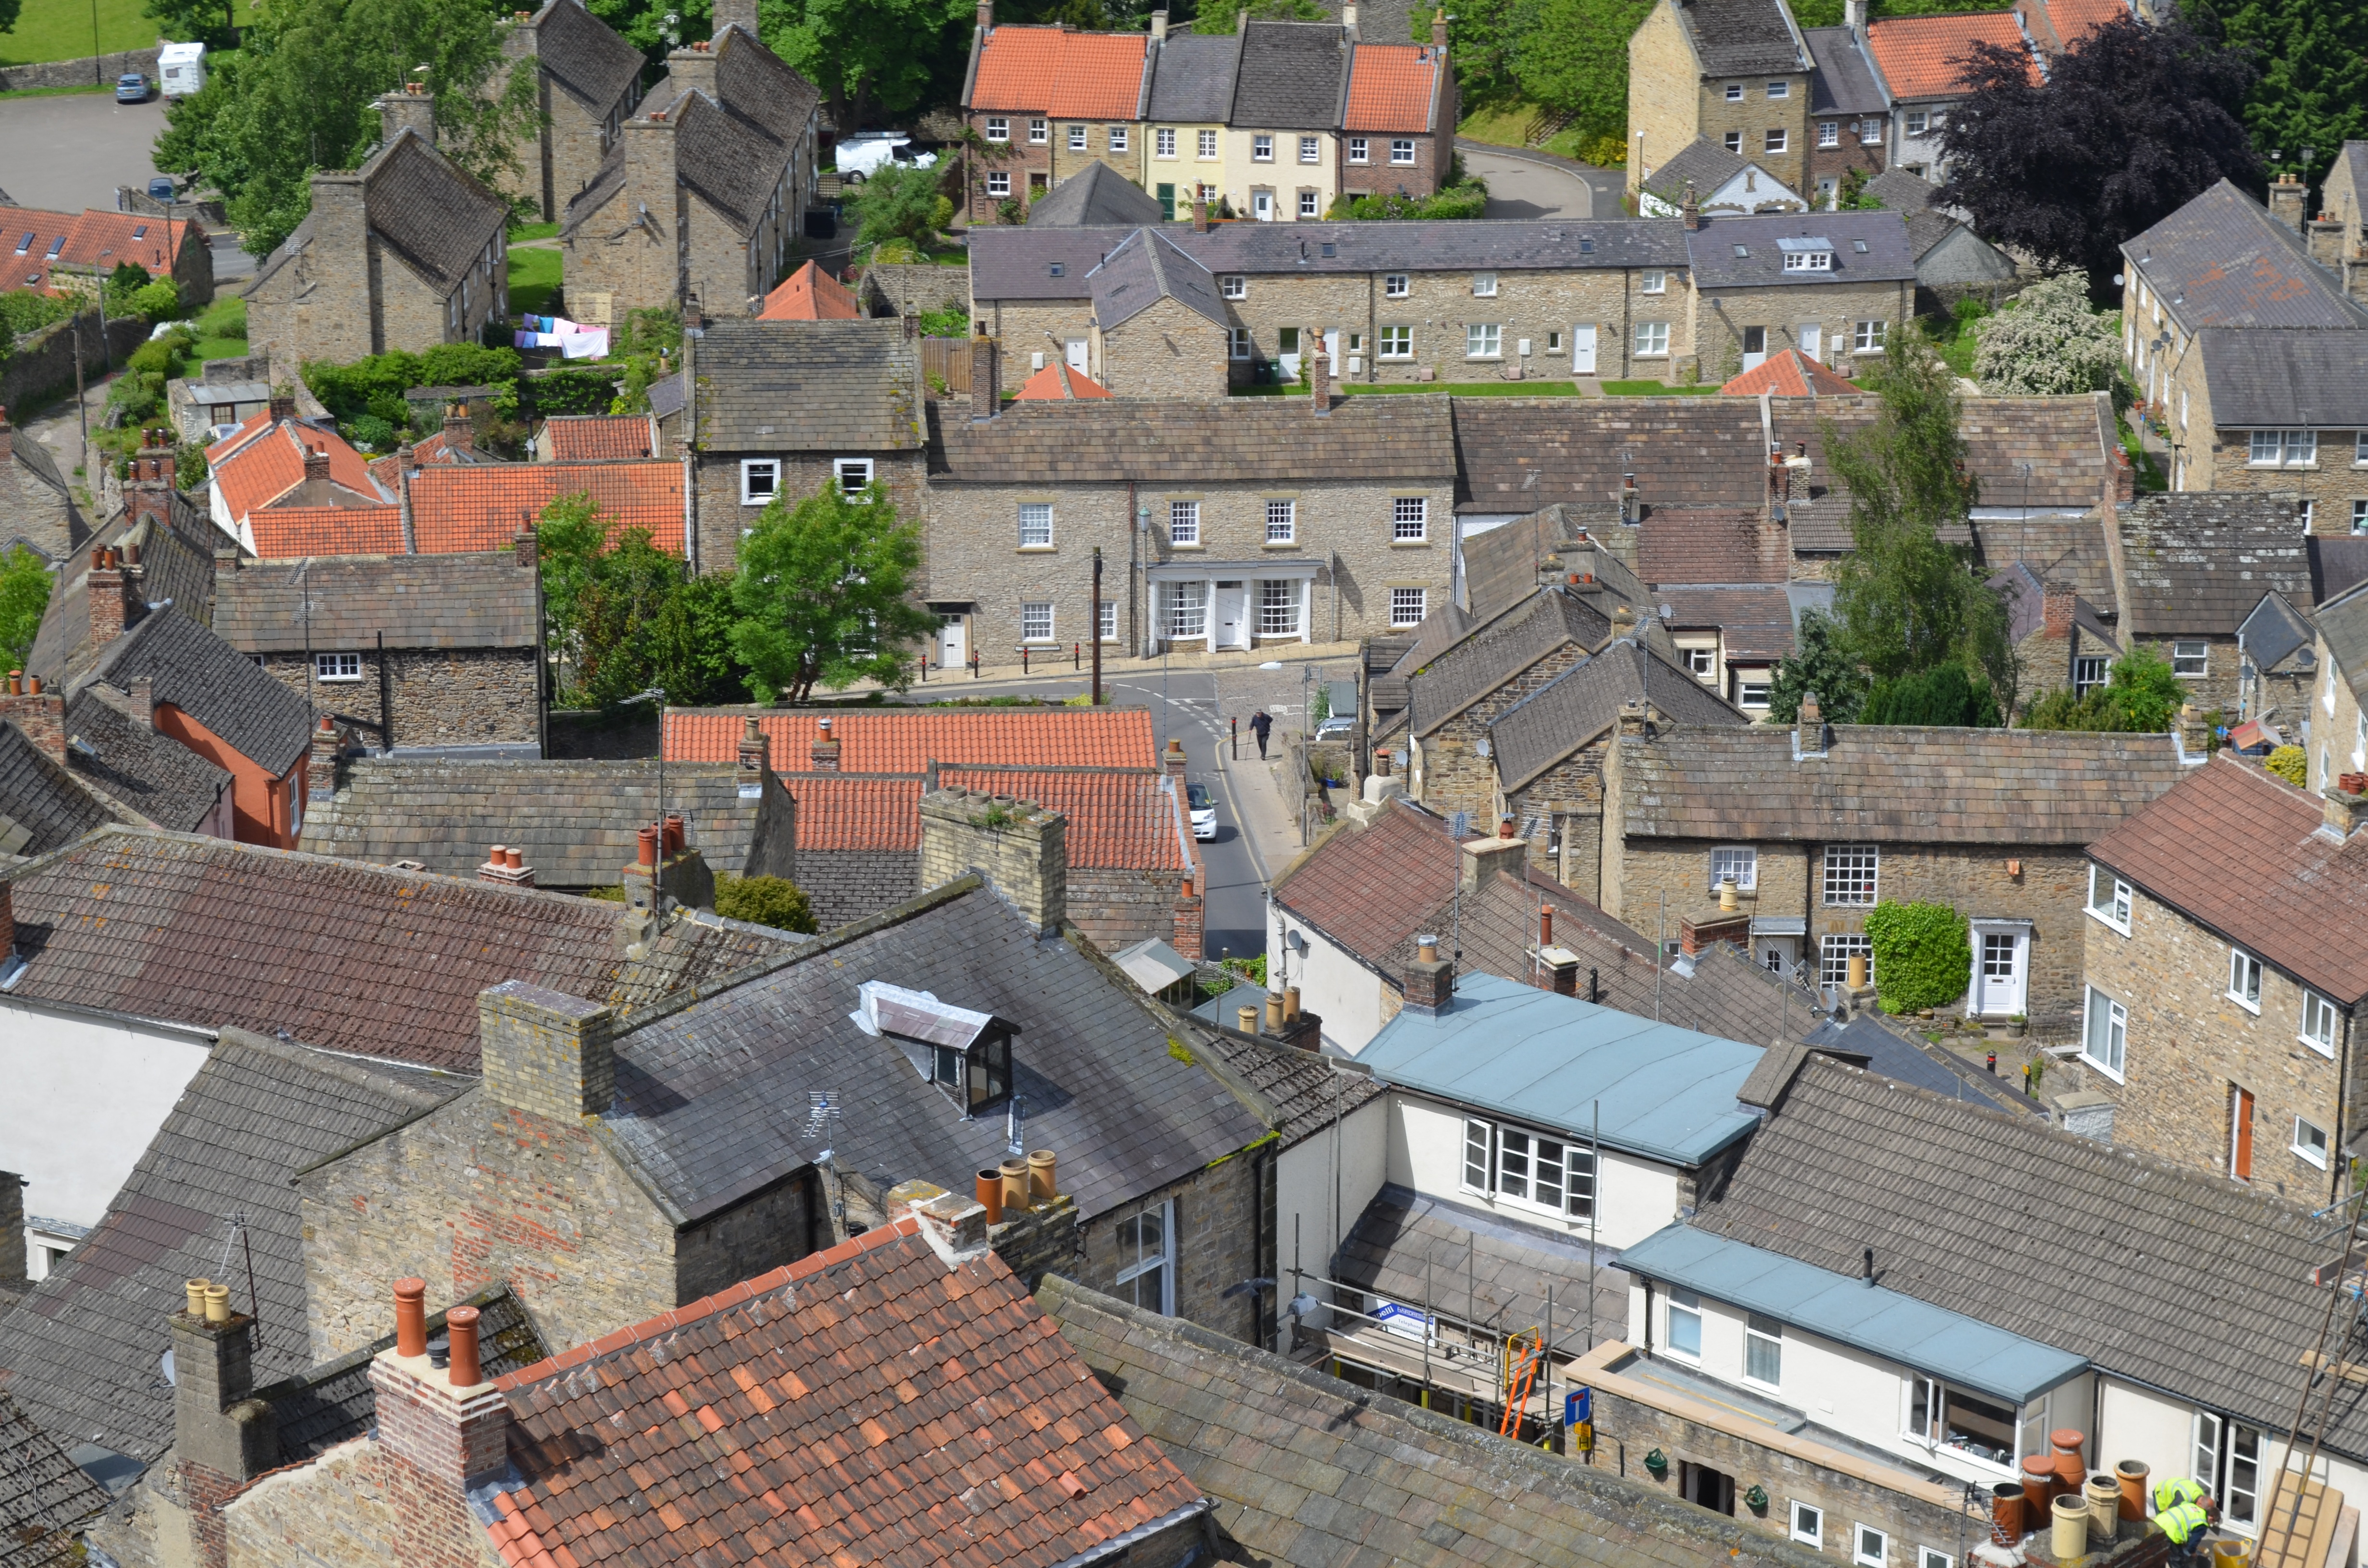
town, roof, city, downtown, village, suburb, scenic, property, yorkshire, buildings, estate, richmond, slum, neighbourhood, bird's eye view, aerial photography, residential area, north yorkshire, human settlement